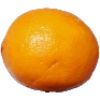
Label: Lemon Meyer 1